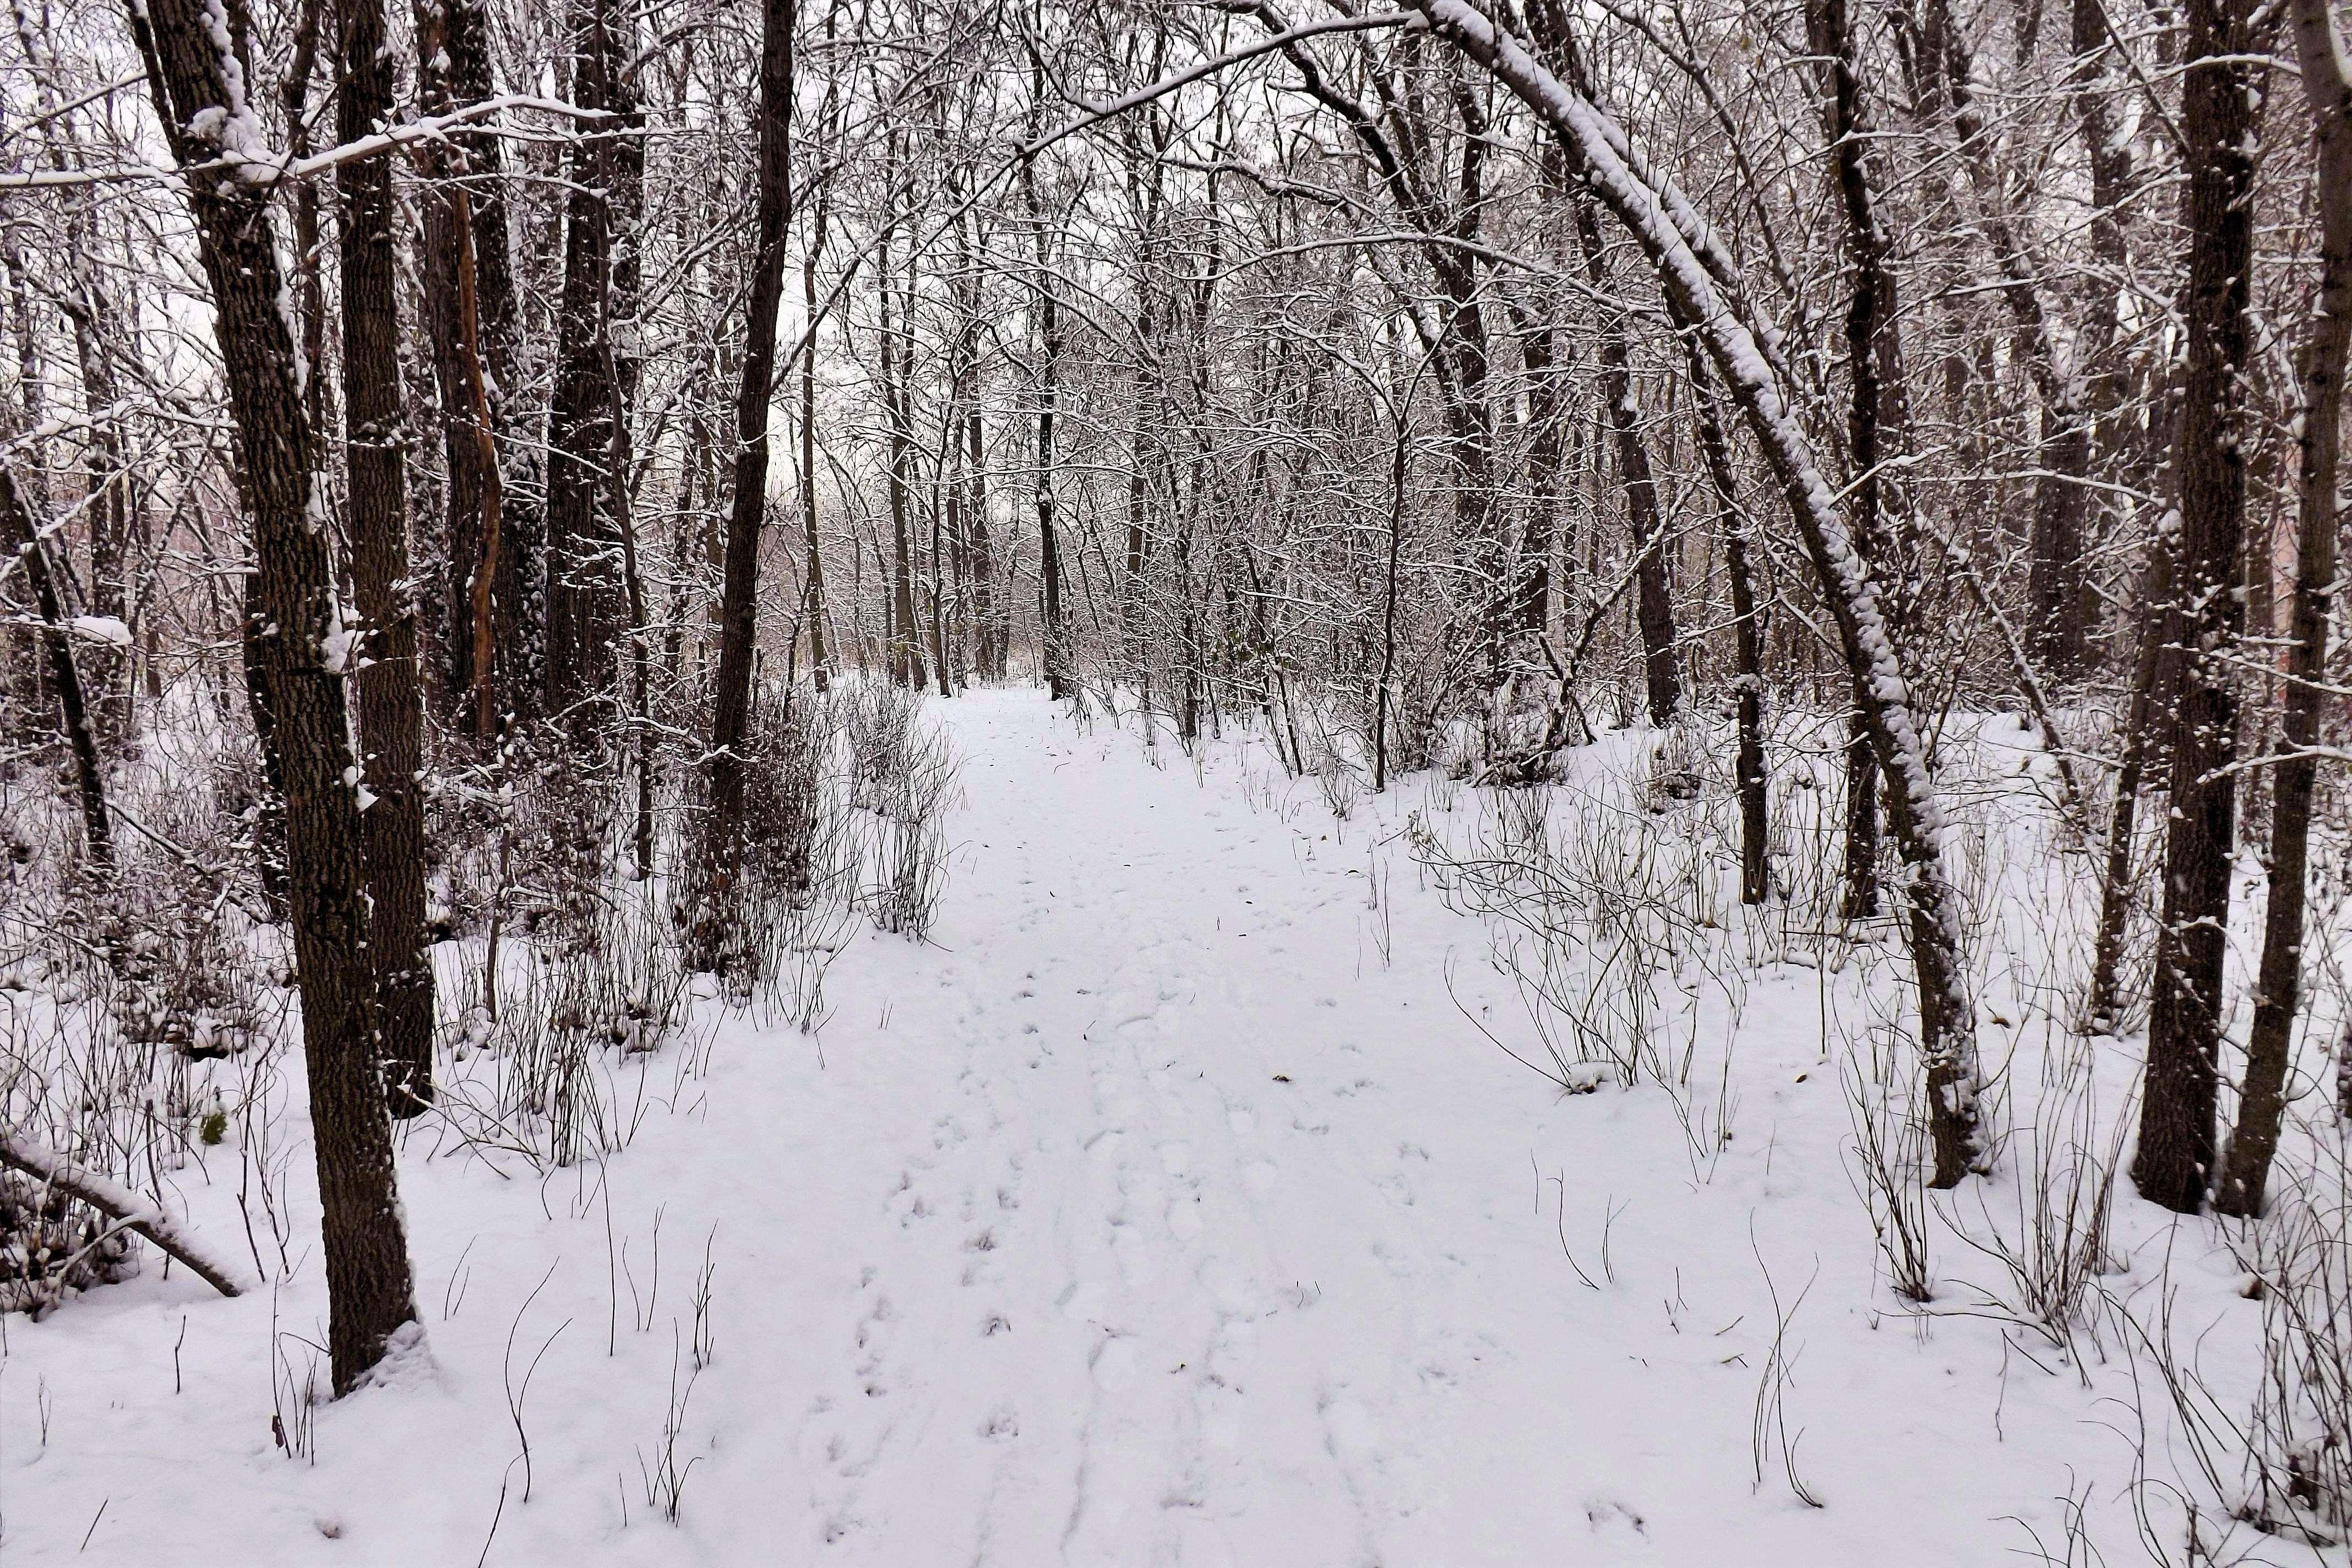
tree, nature, forest, branch, snow, cold, winter, black and white, plant, frost, dark, twilight, birch, weather, monochrome, season, grey, woodland, habitat, wintry, ecosystem, freezing, winter impressions, monochrome photography, natural environment, atmospheric phenomenon, woody plant